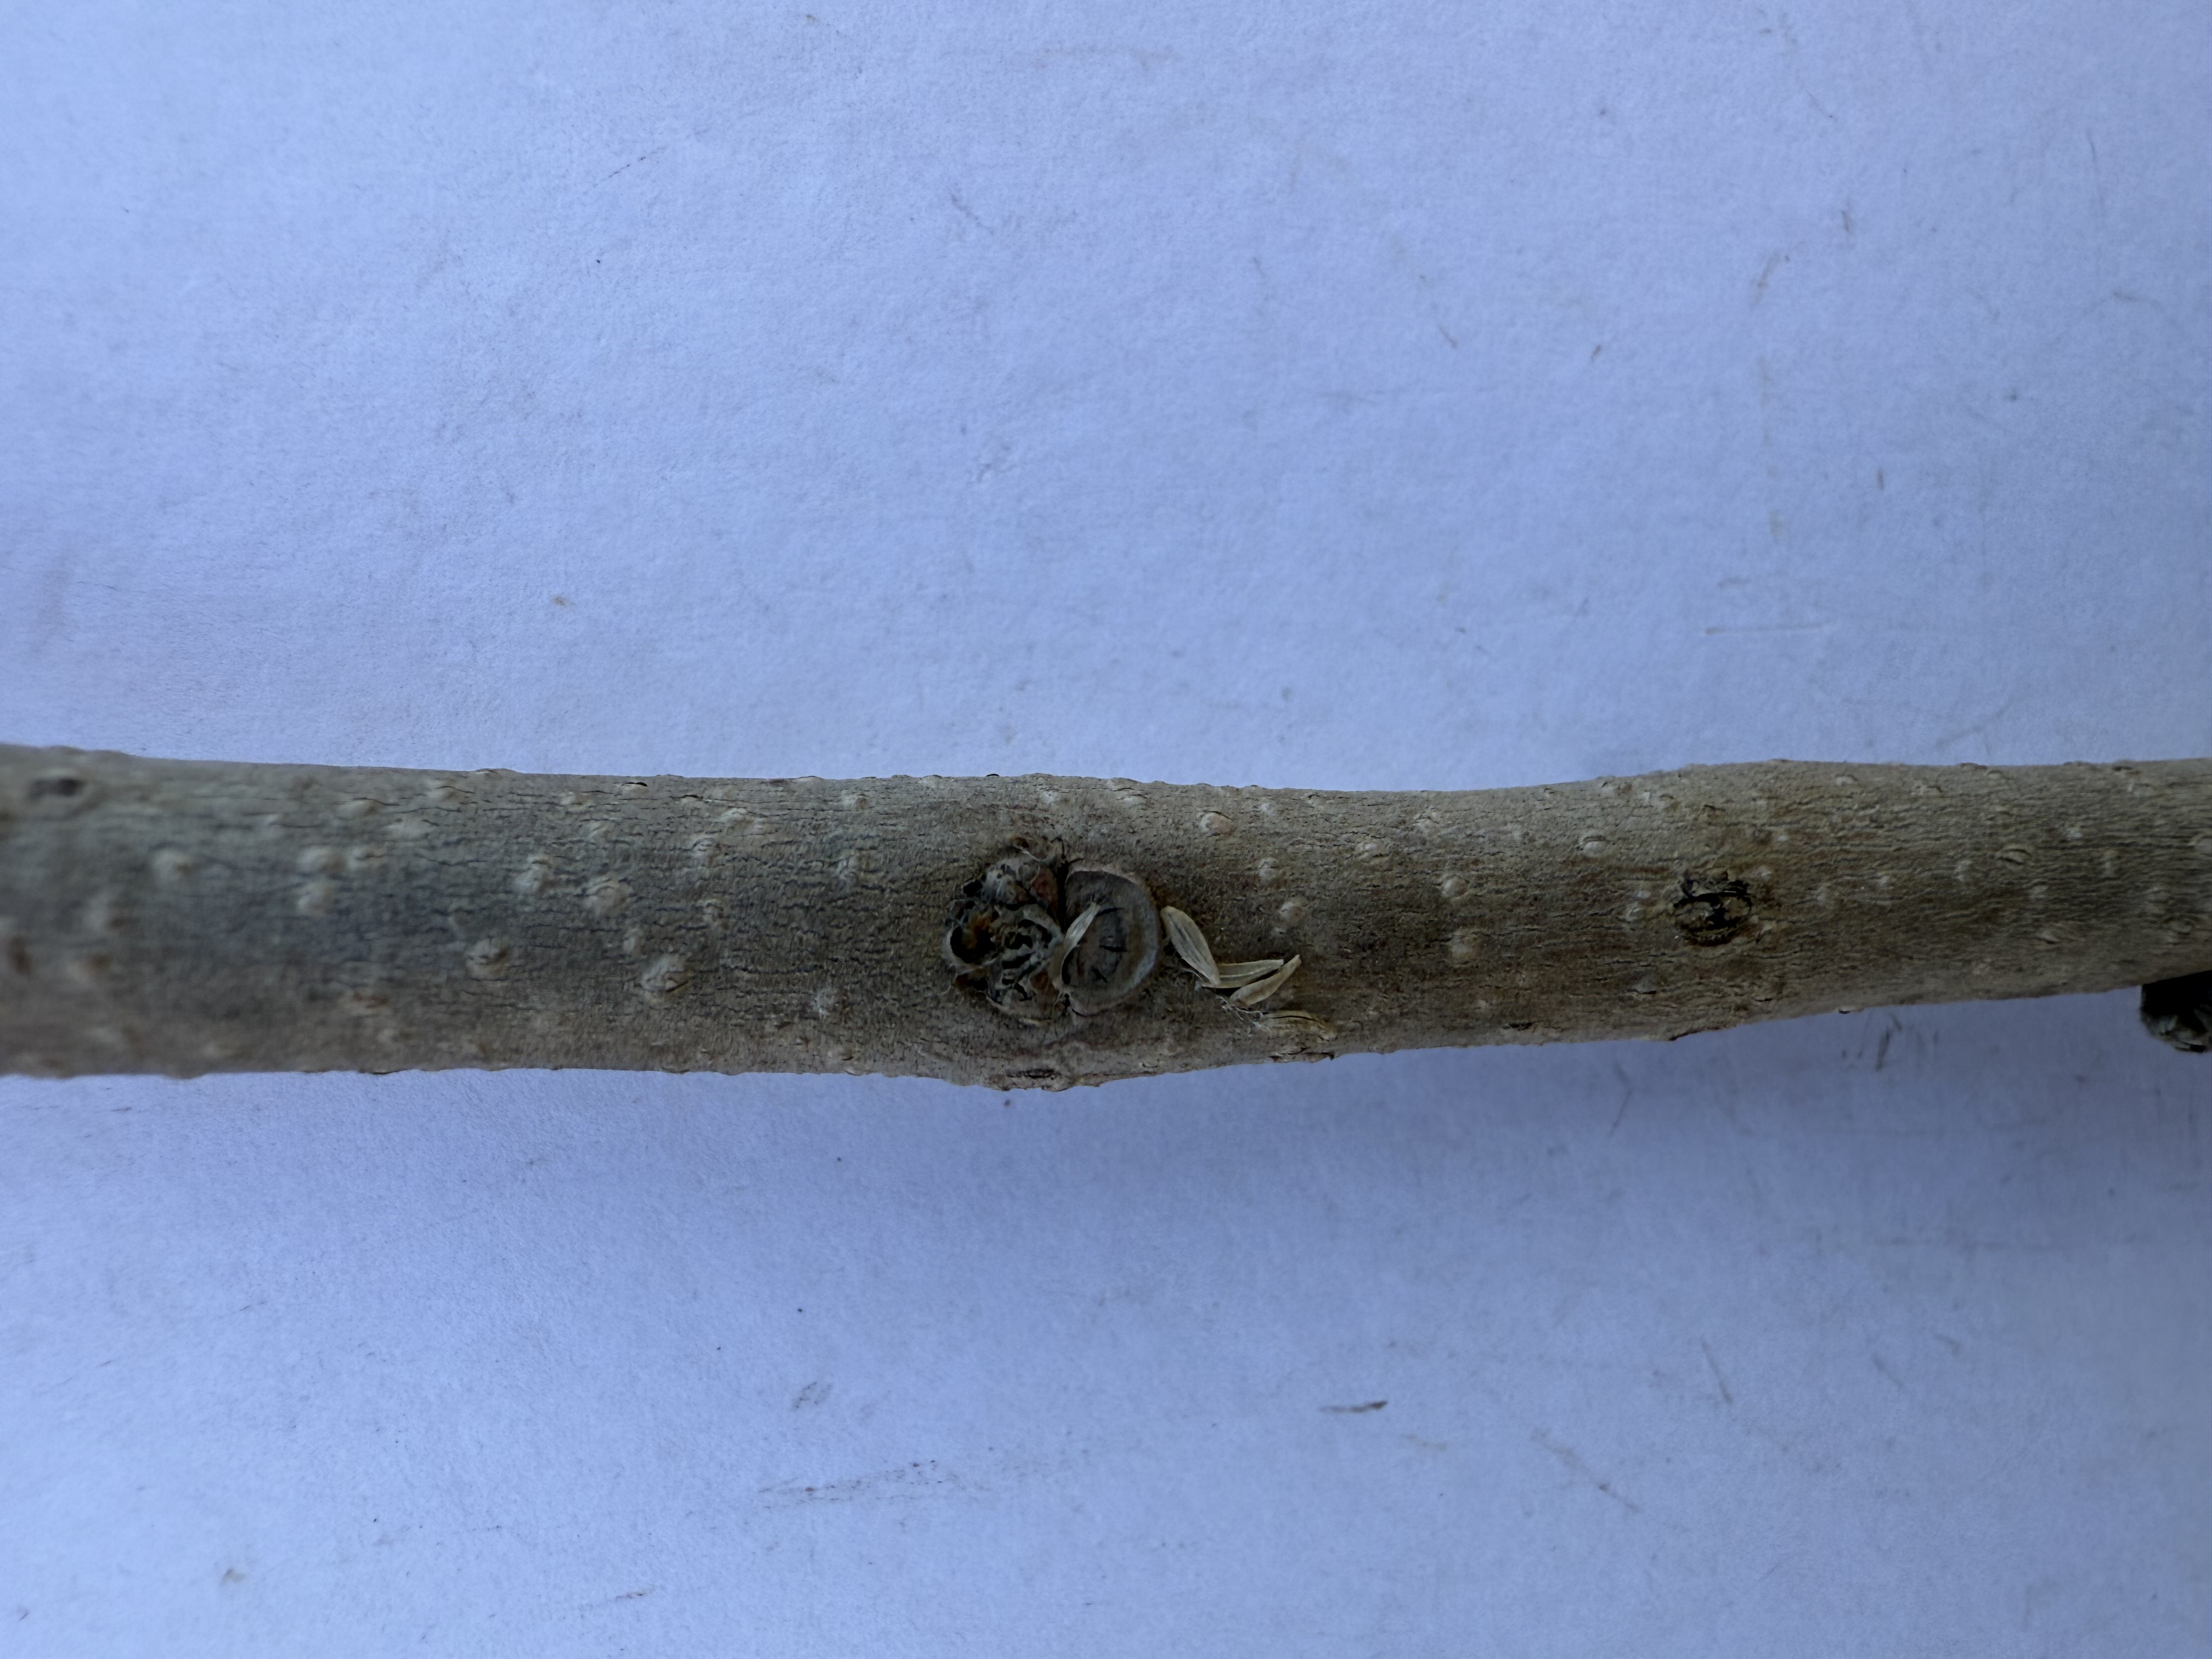
Variety: Chocolate Persimmon